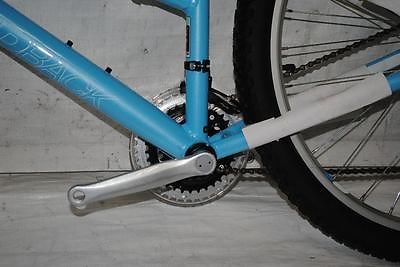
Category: bicycle